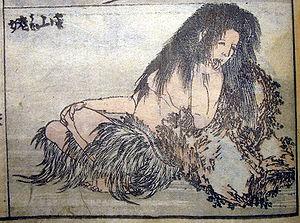
Yama-Uba est un monstre de la mythologie japonaise. On le nomme parfois Yamamba ou encore Yamanba. Cette créature est parfois confondue avec Yuki-onna, mais les deux personnages sont bel et bien différents.